Hamilton Gardens

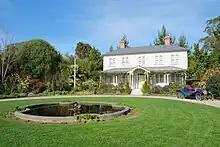
Katherine Mansfield Garden

Hamilton Gardens is located between the Waikato River and Cobham Drive State Highway 1. The site can be accessed from two vehicle gates and several pedestrian entry points. The enclosed gardens are open during daylight hours every day of the year. A standard entry ticket is $20 and parking is free. Buses run hourly between Hamilton Gardens and the Hamilton Transport Centre via Hamilton East, and Waikato River Explorer runs regular cruises between Memorial Park, Hamilton Gardens jetty and Mystery Creek. The Hamilton Gardens features on national and regional tours, including a combined one day tour with the Hobbiton Movie Set.